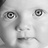
Emotion: neutral